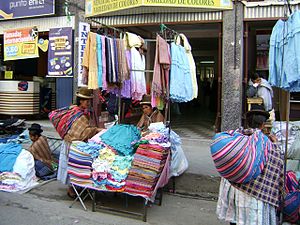
Aymara / Oprindelige og nutidige erhverv
Handlende aymara-kvinder på Mercado Negro i La Paz
Aymara eller Aimara er en oprindelig nation i Sydamerika lokaliseret i Andesbjergene og på højsletten Altiplano; der lever omkring 2 millioner aymaraer i Bolivia, Peru og Chile. Aymaraerne udgør i Bolivia ca. 20 % af landets befolkning og er landets største gruppe af oprindelige folk.